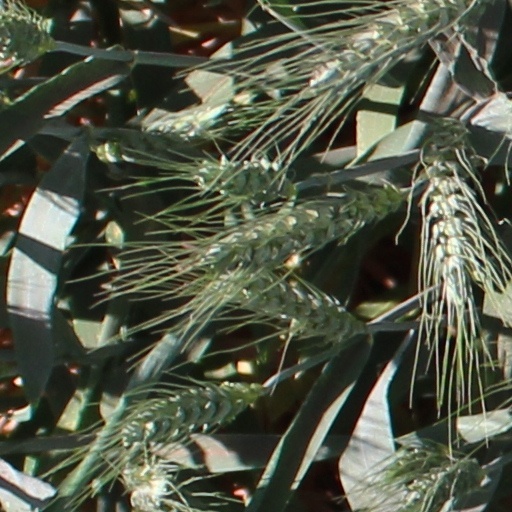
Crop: wheat